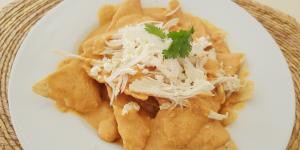
chilaquiles con crema